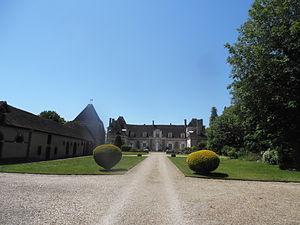
Chateau du Fey de Villecien (Yonne) France (coté parc) construit par Nicolas de Baugy au XVIIe siècle